Social and Political Front

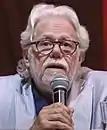
Carlos Gaviria Díaz, FSP senator.

In the March 10th 2002 legislative election, the coalition won parliamentary representation as one of the many small parties who participated. It won two seats in the Chamber, with Wilson Borja and Alexander López, and one in the Senate, with Former Chief Magistrate of Colombia's Constitutional Court Carlos Gaviria Díaz.